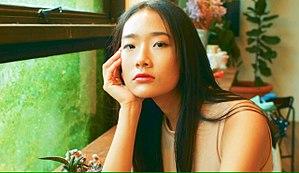
Chutimon Chuengcharoensukying, surnommée Aokbab, née le 2 février 1996 à Bangkok, est une mannequin et actrice thaïlandaise.